Oslo City Museum

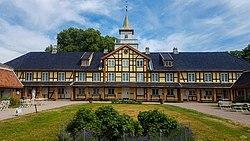
Frogner Manor

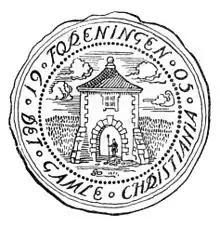
"Det gamle Christiania" seal drawn by Fritz Holland

Oslo City Museum ("Oslo Bymuseum") is a department of Oslo Museum in Oslo, Norway since 2006. The museum is located at Frogner Manor ("Frogner Hovedgård") in Frogner Park ("Frognerparken").